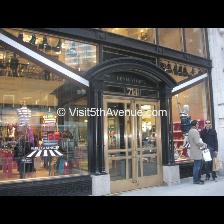
Label: Human